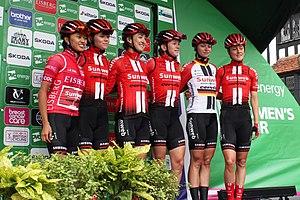
La saison 2019 de l'équipe cycliste féminine Sunweb est la neuvième de la formation. L'effectif est quasiment stable avec l'arrivée de la jeune sprinteuse norvégienne Susanne Andersen, ainsi que de la polyvalente Janneke Ensing et Georgi Pfeiffer. Au niveau des départs, la spécialiste du contre-la-montre néerlandaise Ellen van Dijk quitte l'équipe. C'est également le cas de la grimpeuse américaine Ruth Winder.